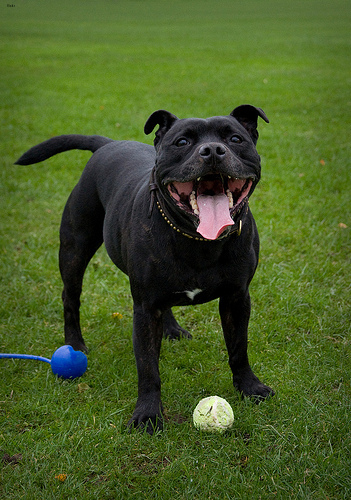
Breed: staffordshire bull terrier